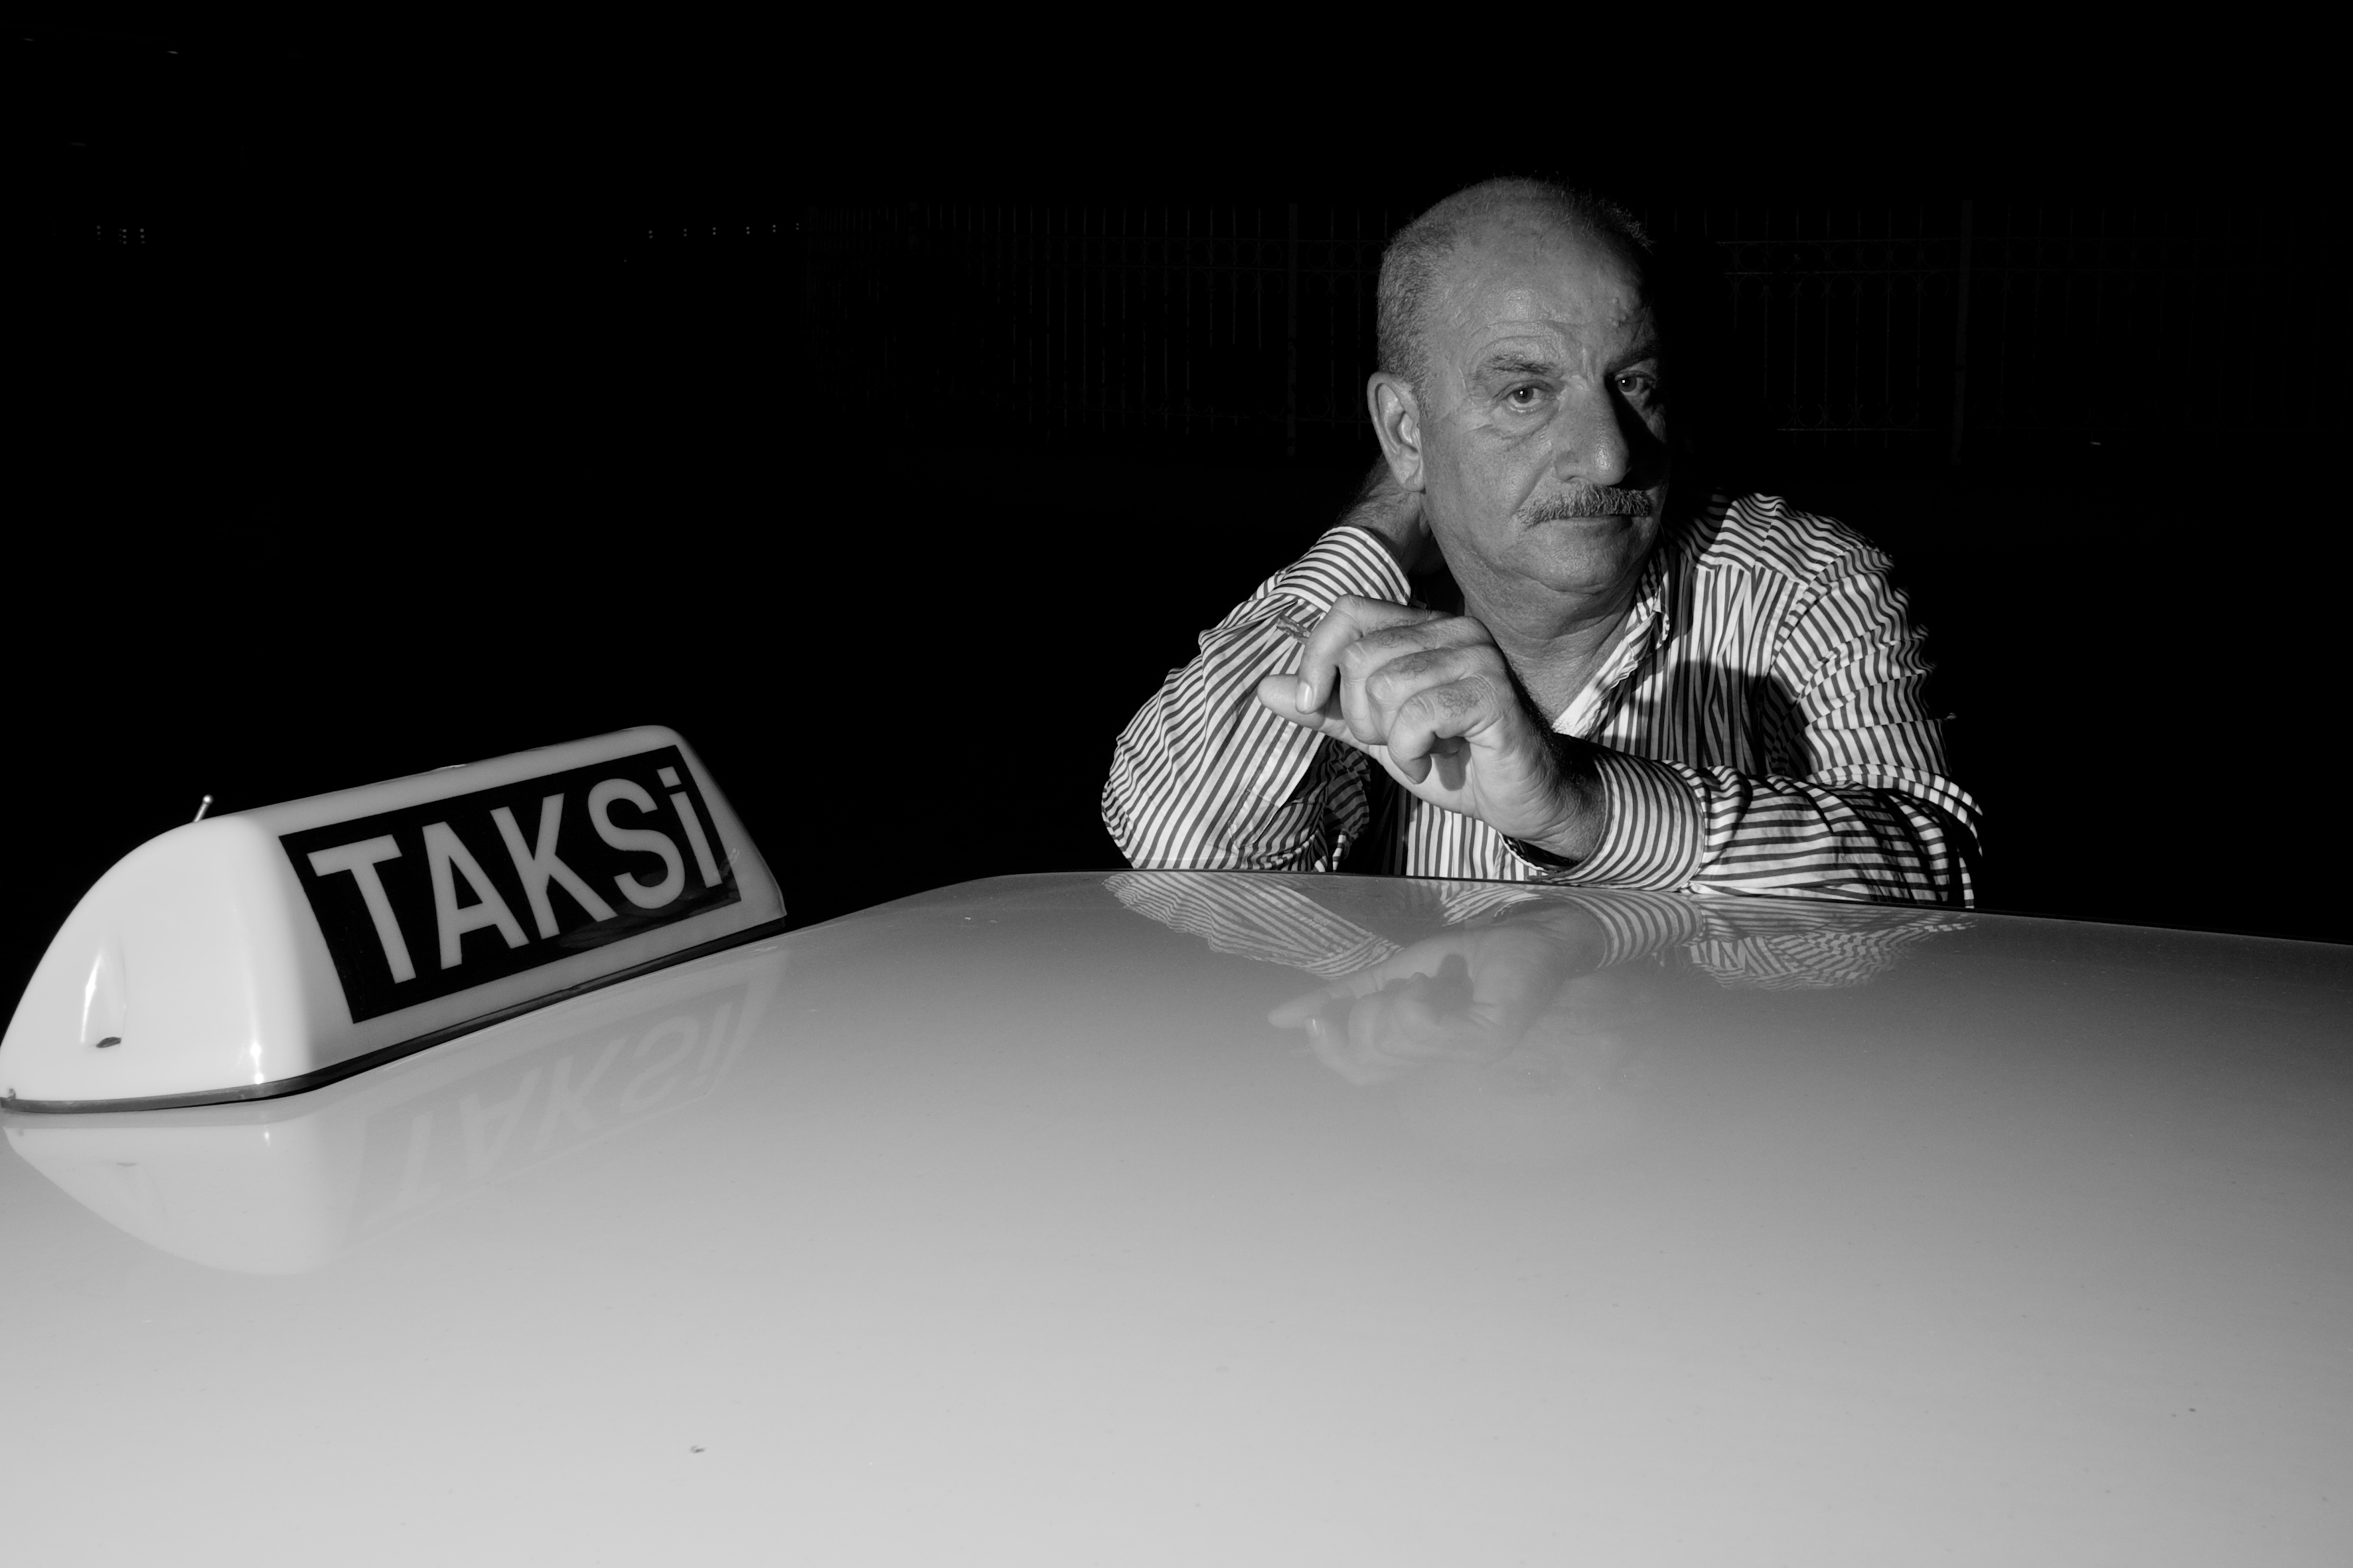
black and white, white, street, photography, ebook, training, black, monochrome, brand, streetphotography, flickr, thomas, video, olympus, omd, fuji, leica, monochrom, leuthard, hcb, thomasleuthard, streettogs, monochrome photography